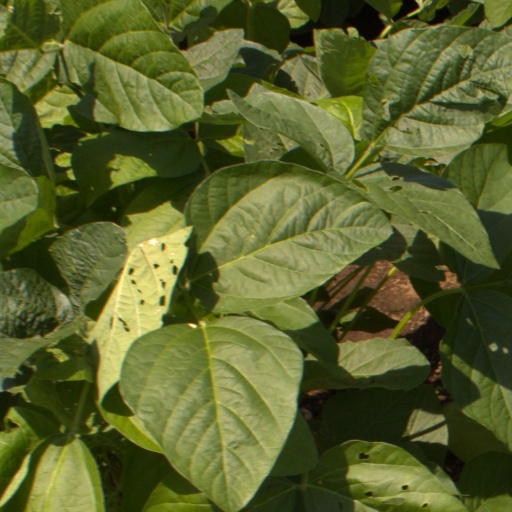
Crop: soybean